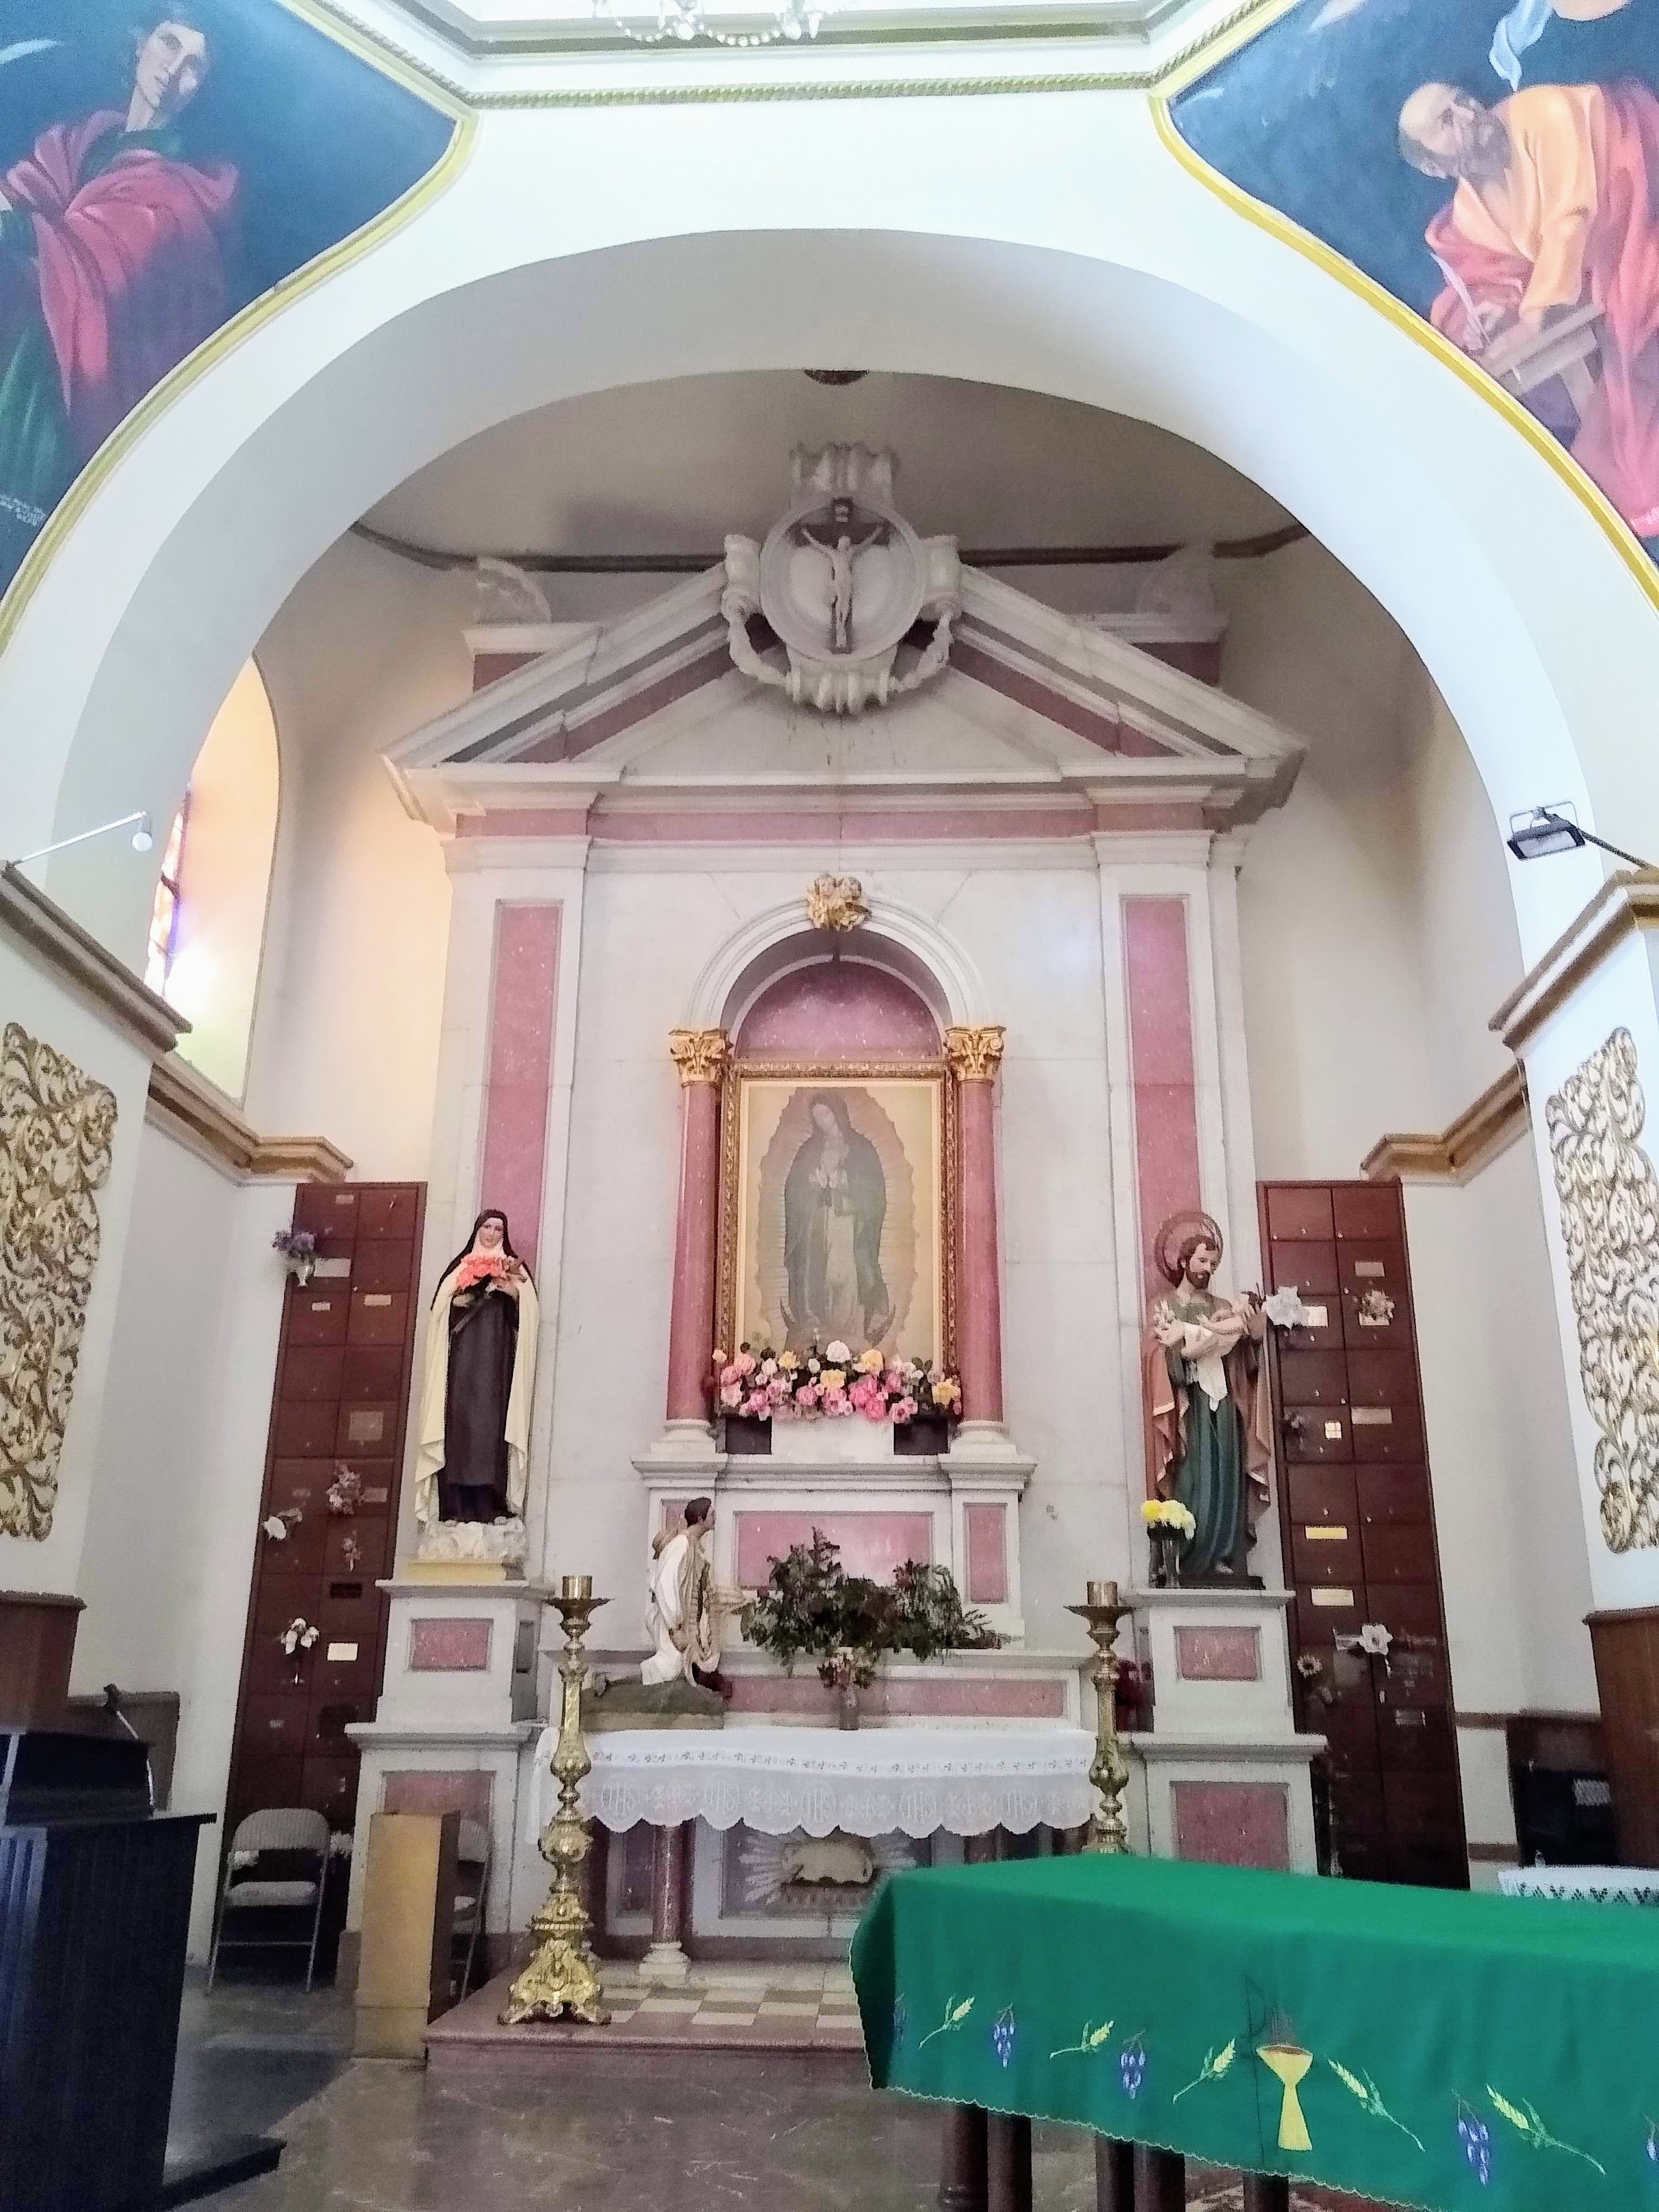
sonora, mexico, altar, holy places, building, chapel, place of worship, church, shrine, convent, architecture, religious institute, parish, mission, arch, interior design, synagogue, temple, furniture